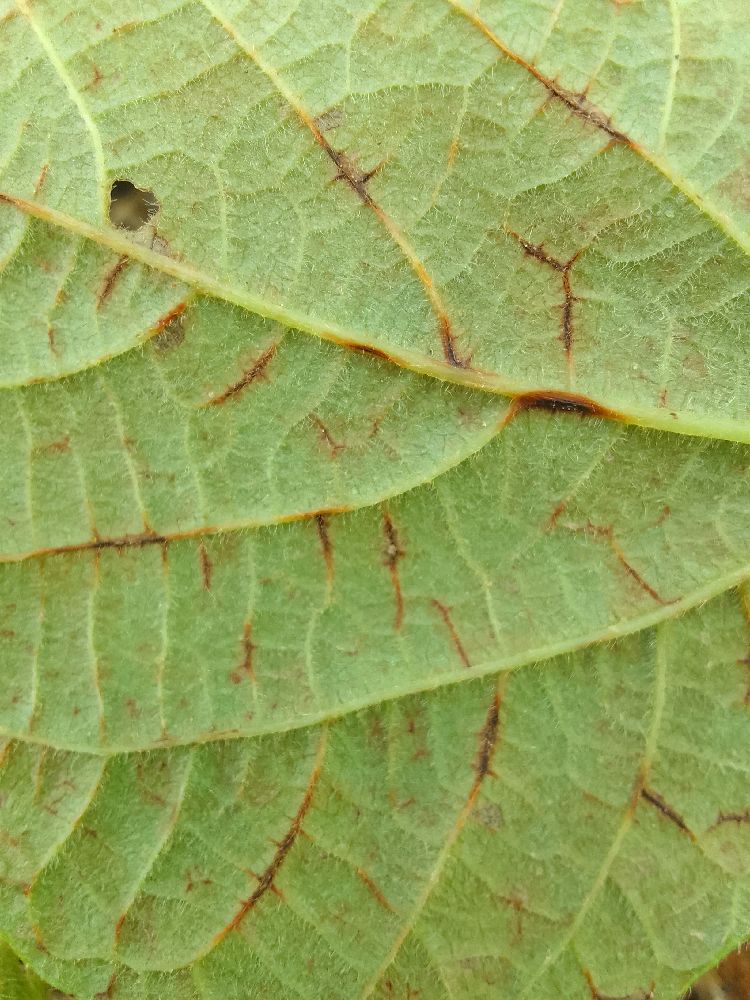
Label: anthracnose